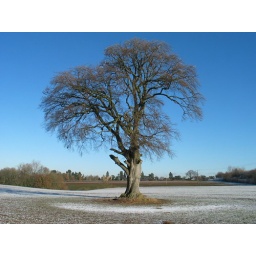
tree in blue